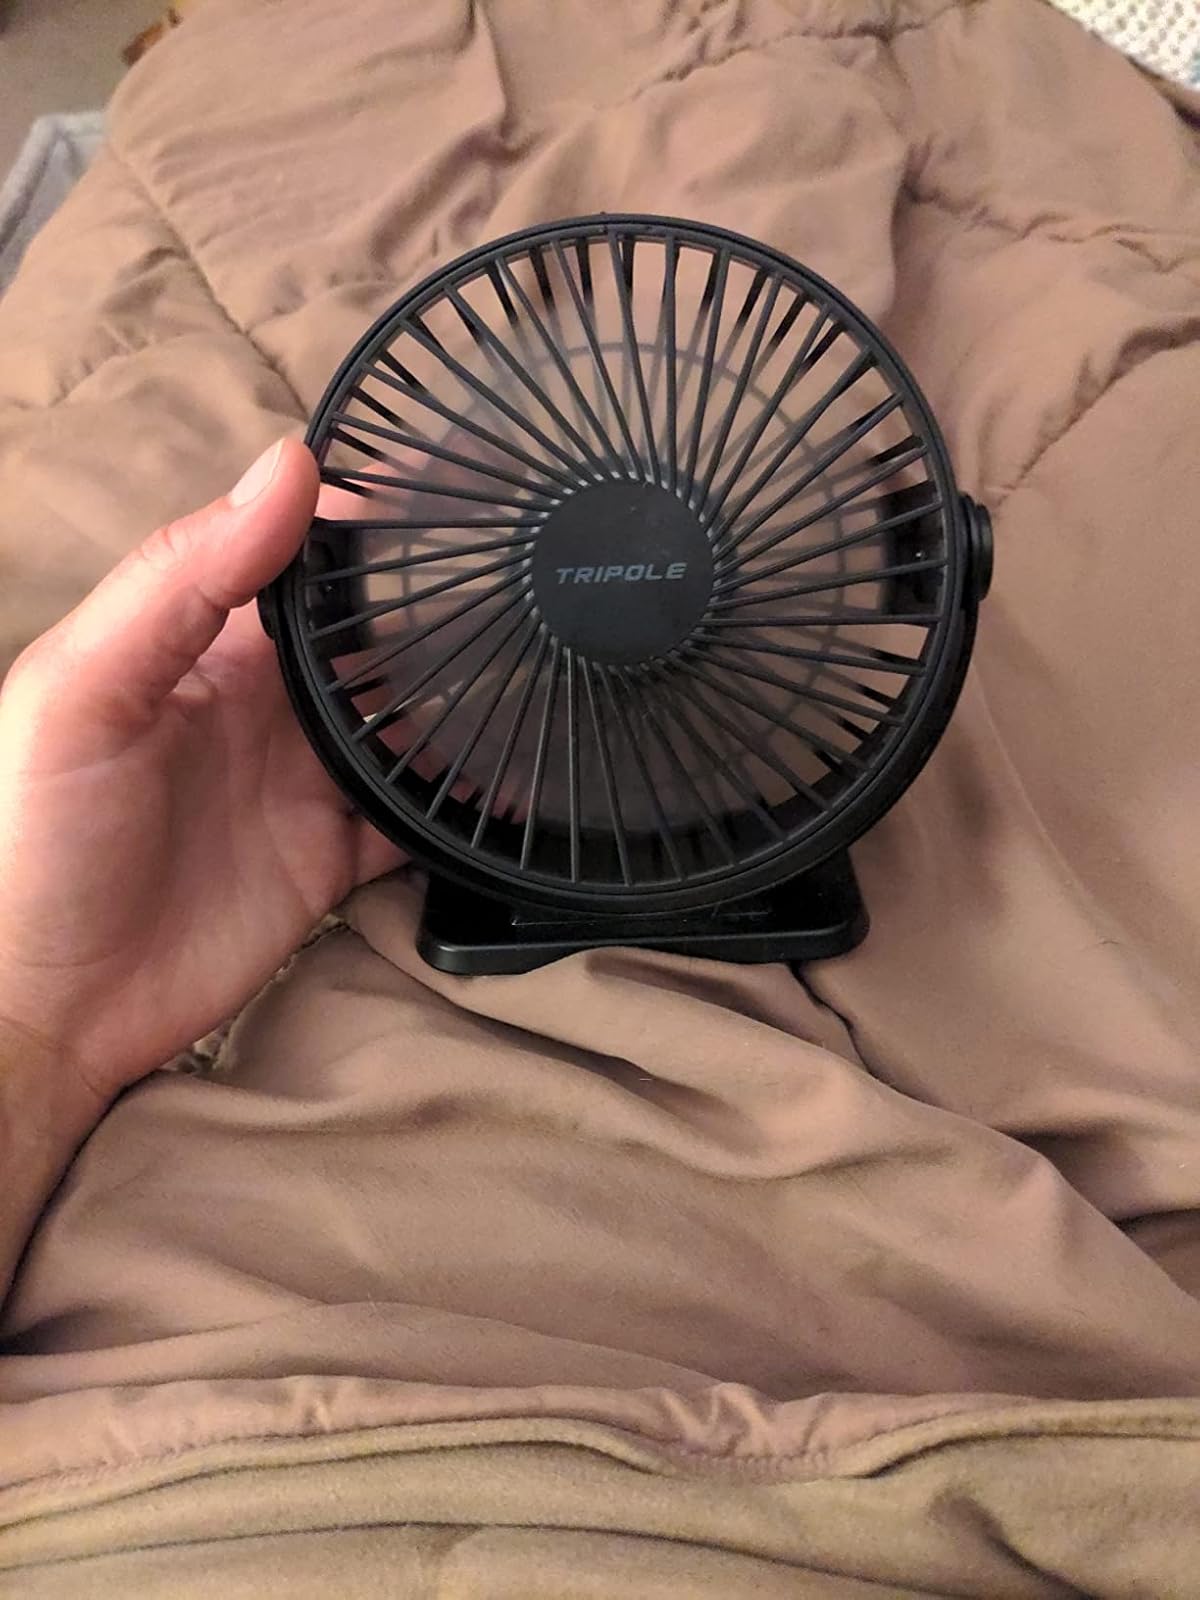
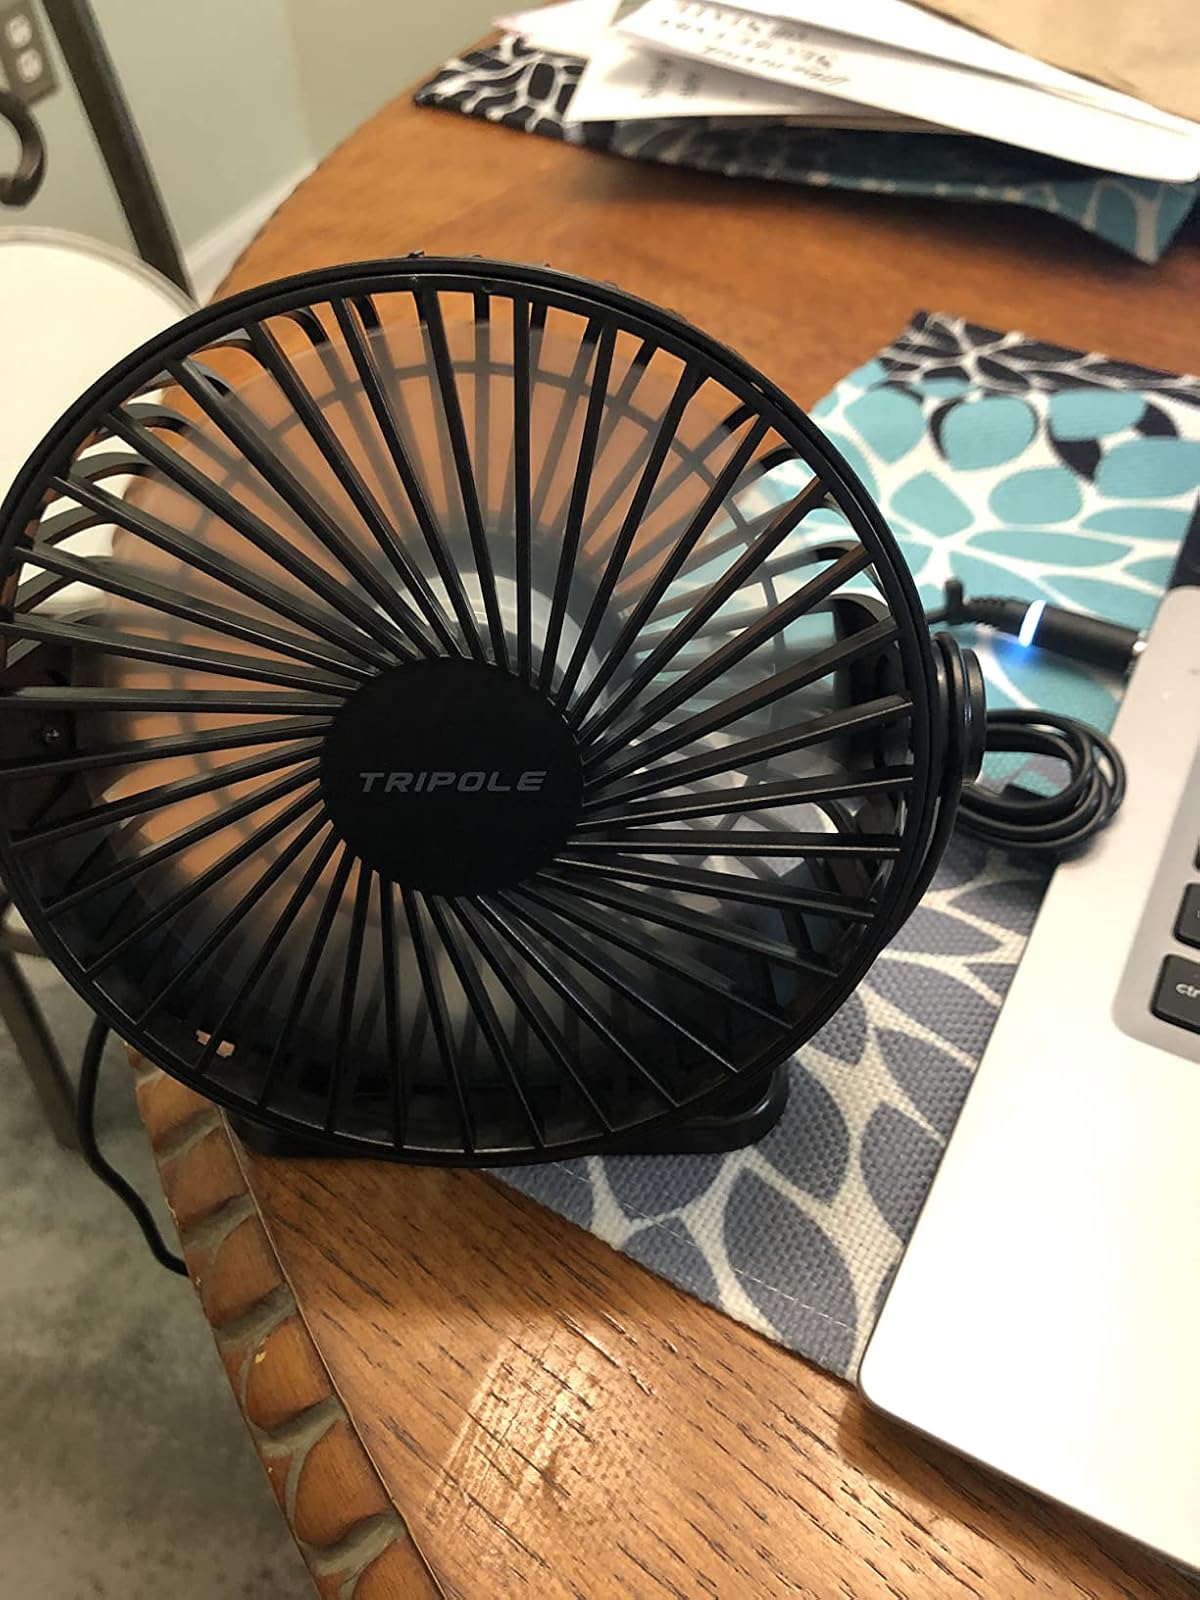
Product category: fan
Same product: yes